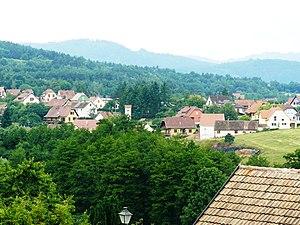
Vue sur le hameau de Hirtzelbach